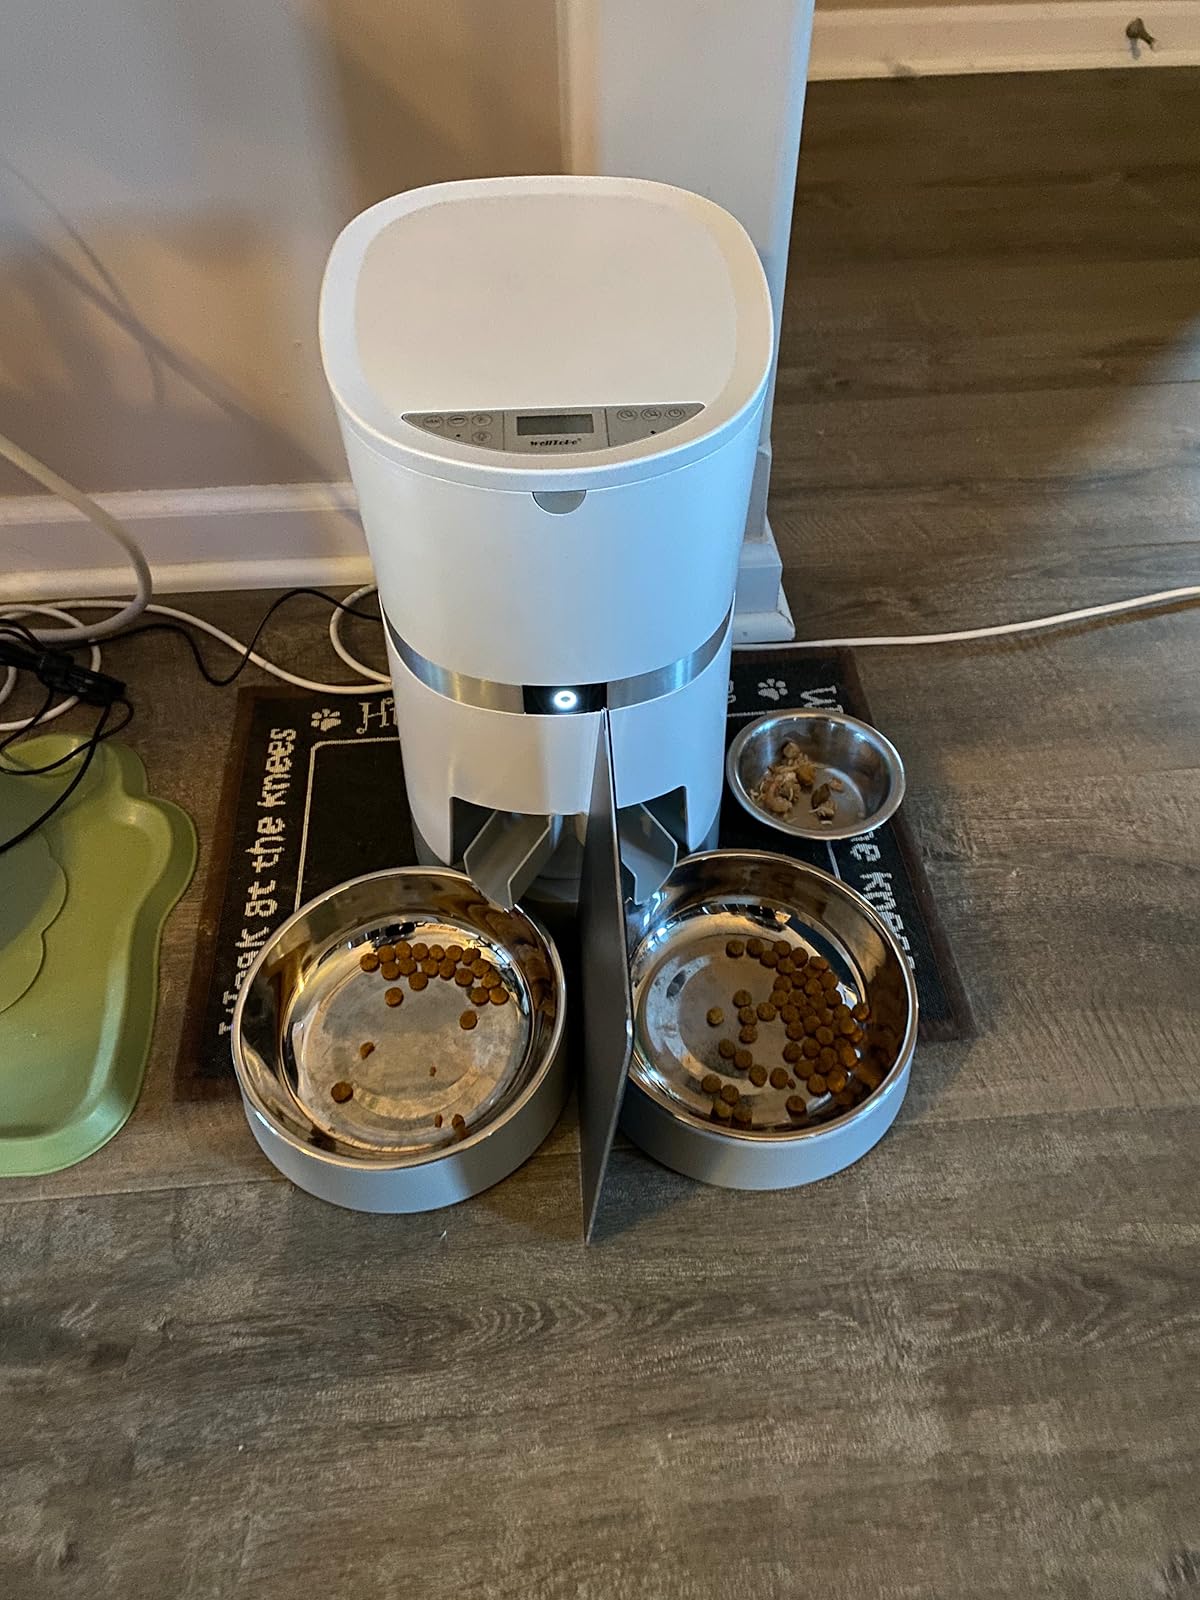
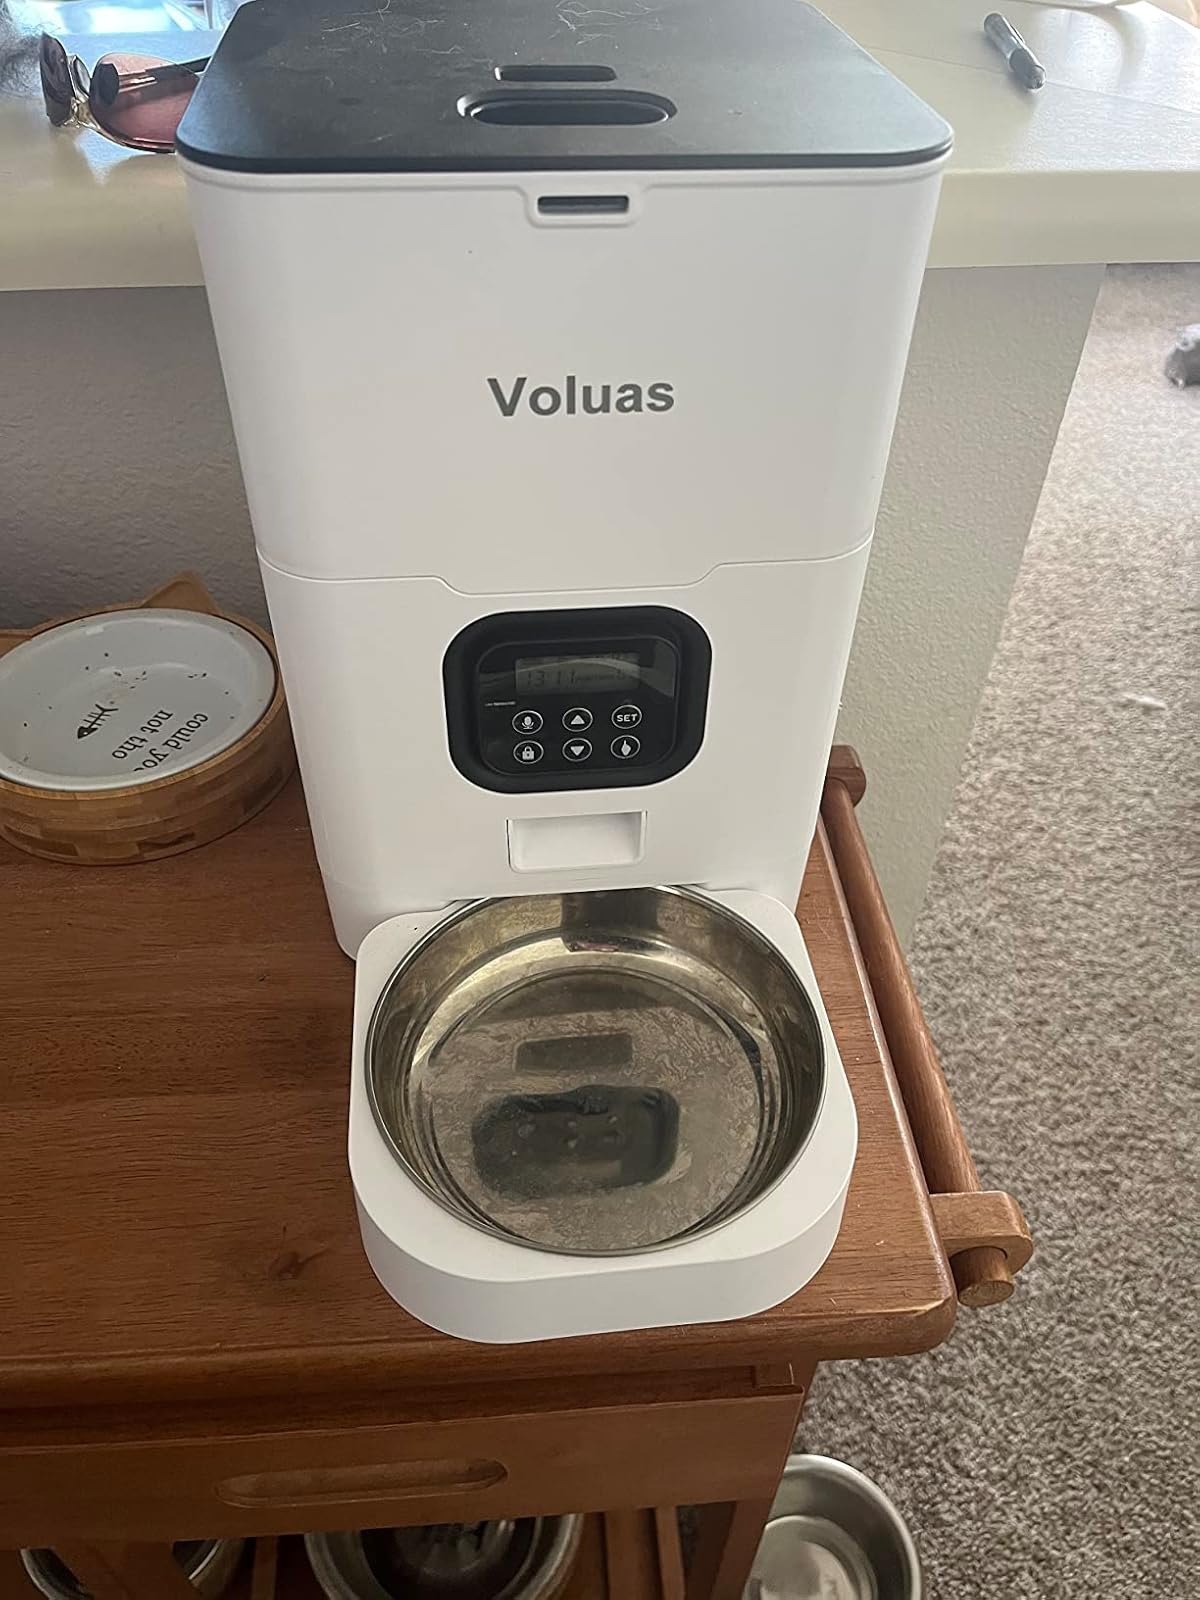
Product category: items_feeder
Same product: no